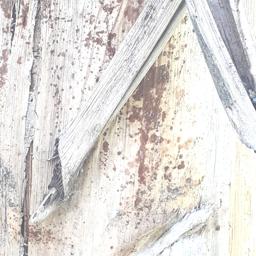
Label: PSEUDOSTEM WEEVIL